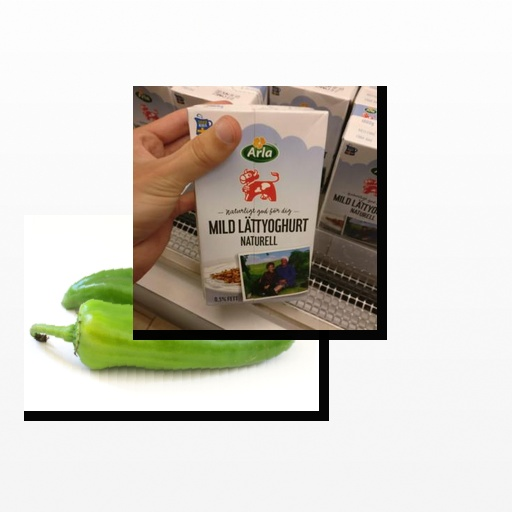
Food items: chili_pepper, natural_low_fat_yogurt